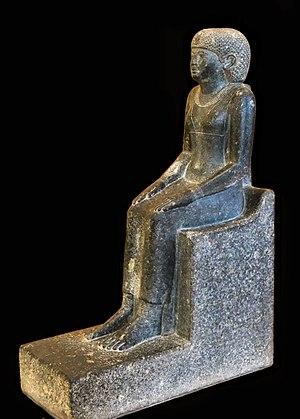
Sésostris II est le 4ᵉ souverain de la XIIᵉ dynastie. Il est le fils d'Amenemhat II avec qui il est corégent pendant 2/3 ans, mais on ne connait pas le nom de sa mère.